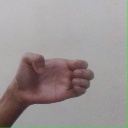
अक्षर: ख